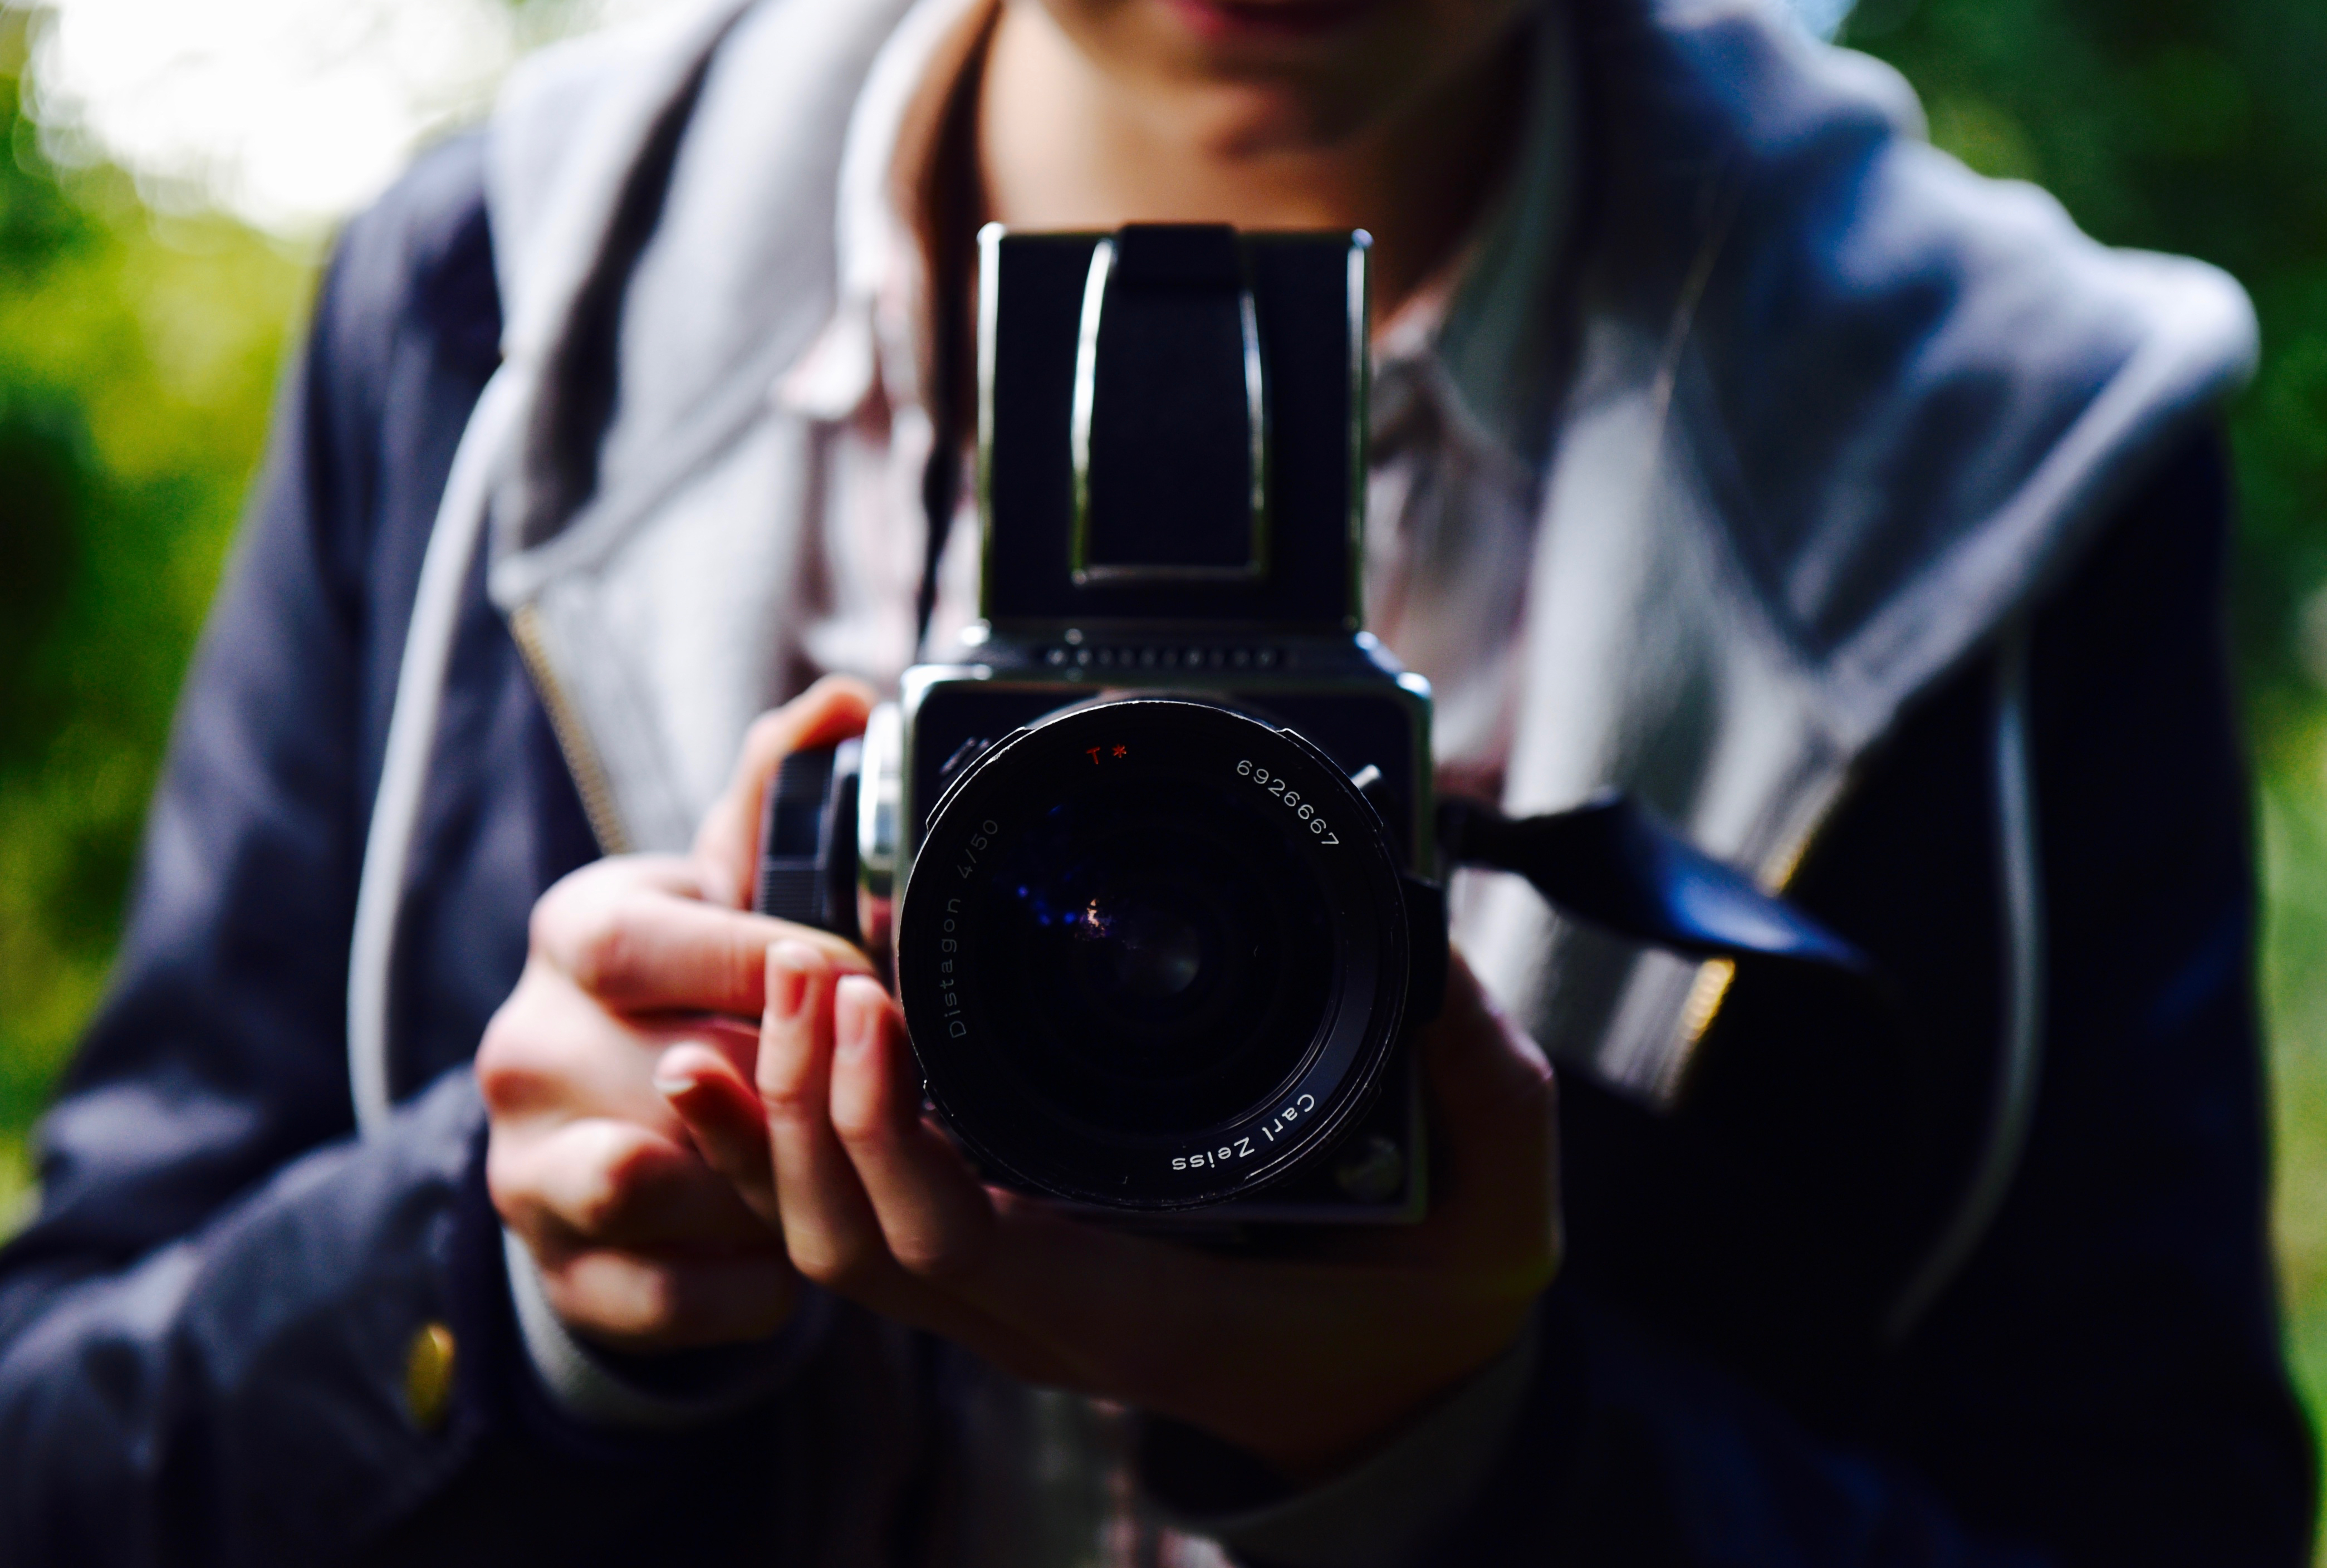
hand, gadget, blue, camera operator